Bumba Meu Boi

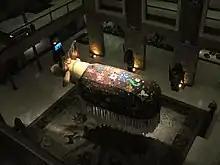
Giant Bumba-meu-boi in Recife

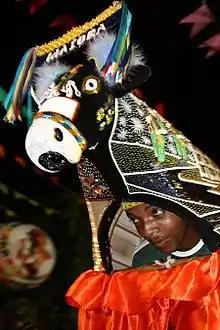
"Miolo do boi", man responsible for the evolutions and choreography of the ox, in Maranhão. This is the miolo of Boi da Maioba (Ox of Maioba)

Many different origins of Bumba Meu Boi have been proposed. However, the most commonly believed one is from mid-18th-century Brazil lower-class communities that were left very little from the wealthy and forced to live dreadful lives. It was through these rough conditions that Bumba Meu Boi was born to bring joy to these deprived communities, as well as to provide men with an internal form of rebellion. These communities consisted of slaves and rural workers. So from the start, Bumba Meu Boi was created from people of mixed origins. This is significant because it cuts the festival from any racial ties.